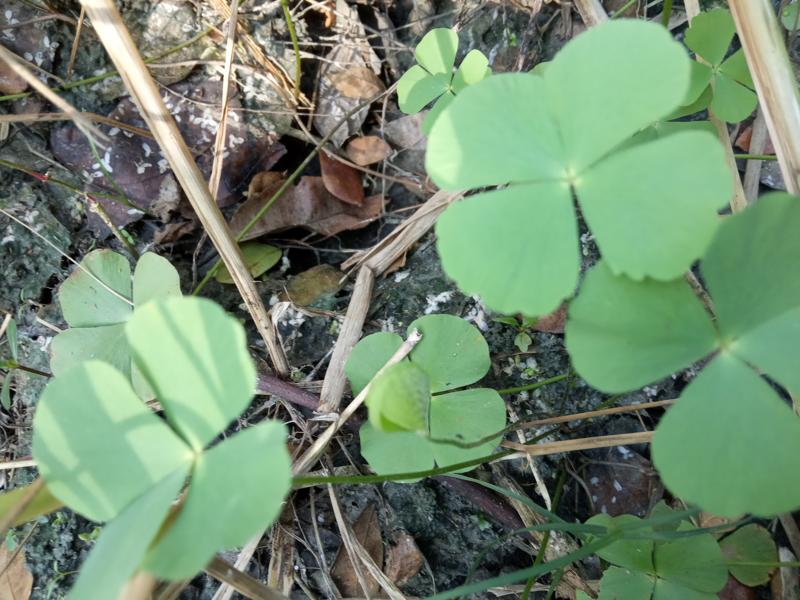
Weed species: Marsilea minuta